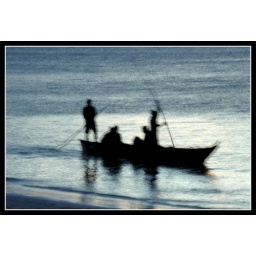
Fishermen returning home in the evening, Zanzibar. Reminds me of the ferryman from the river Styx.